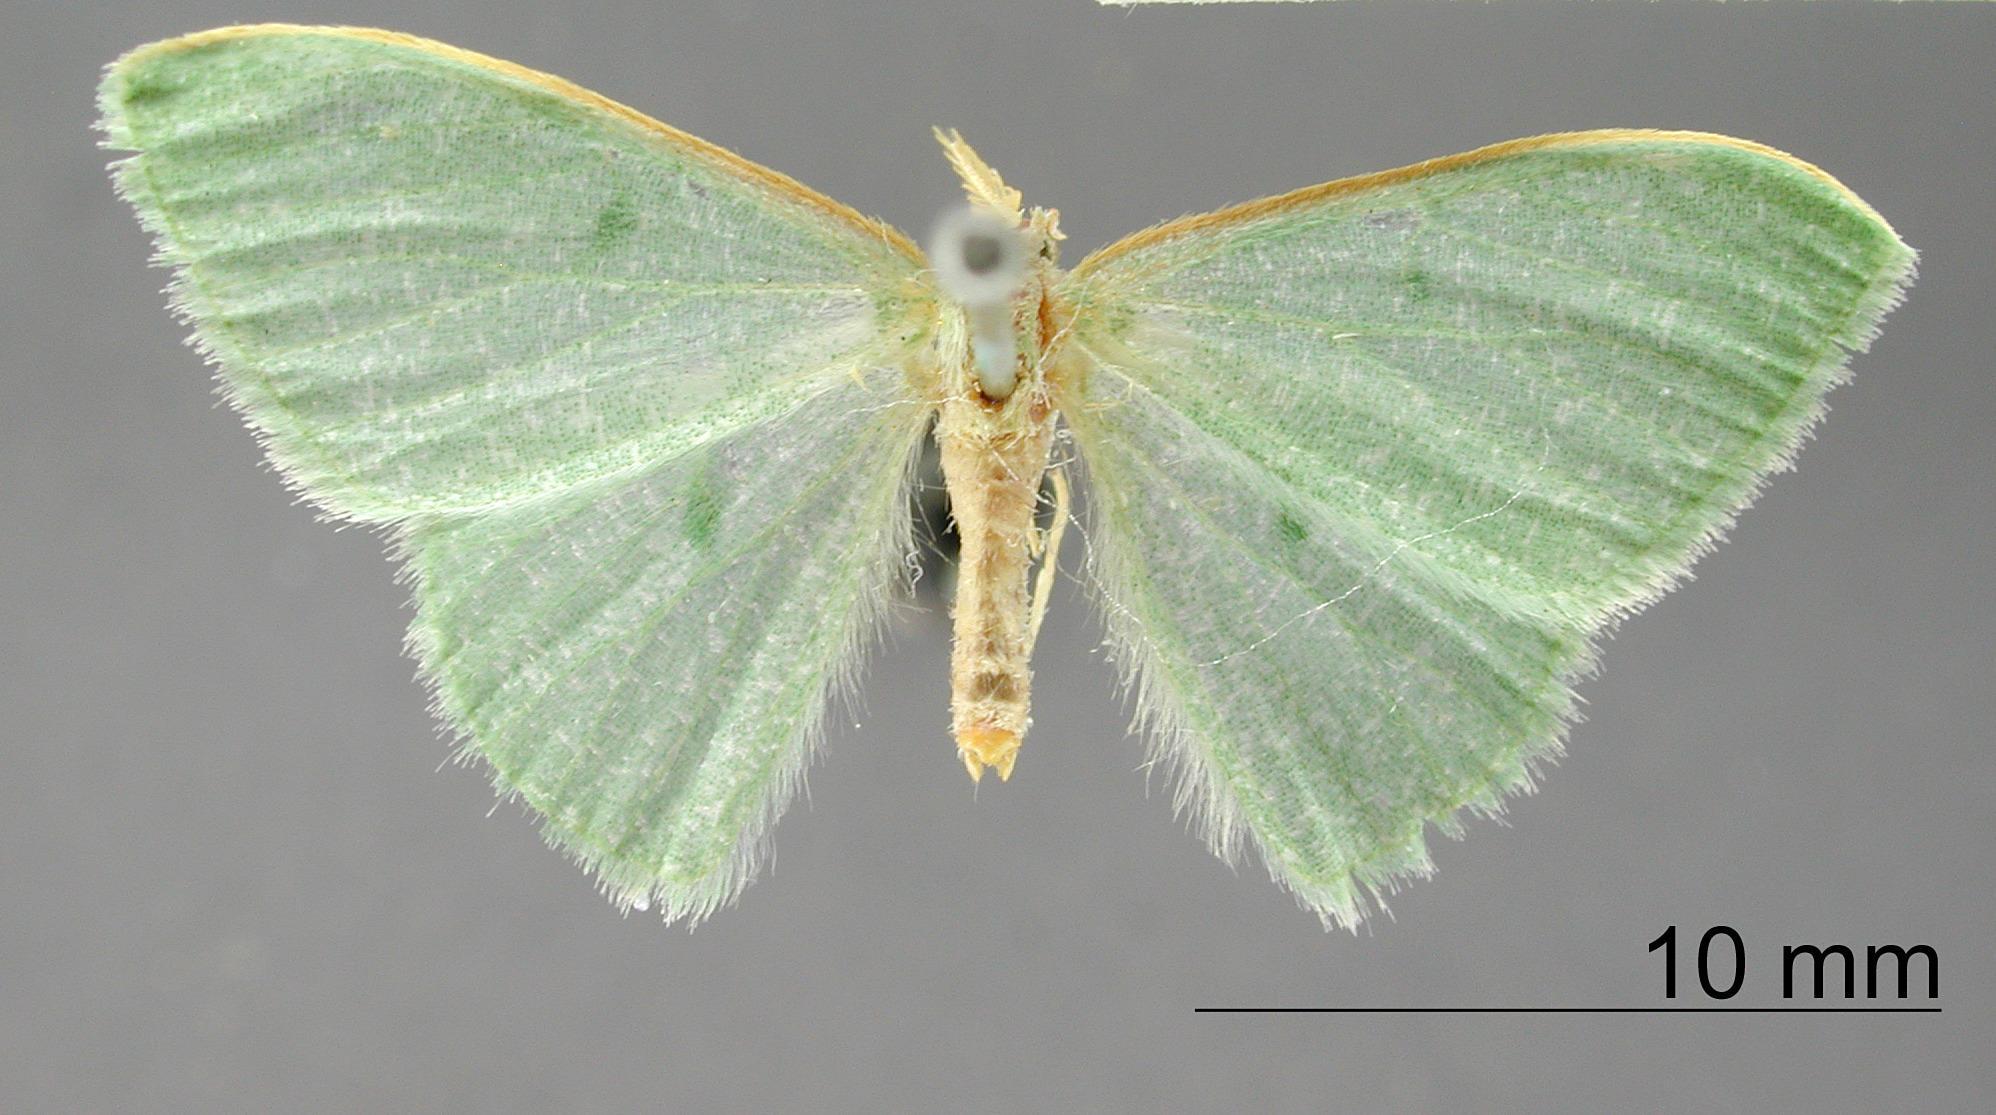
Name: Geometra muscipunctata
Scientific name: Geometra muscipunctata Dognin, 1892
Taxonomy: Animalia, Arthropoda, Insecta, Lepidoptera, Geometridae, Geometrinae
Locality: Environs de Loja, Loja, Ecuador
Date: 1891